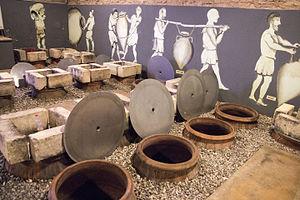
Cuverie d'amphores de COS en Sicile
La viticulture en Italie remonte à la plus haute Antiquité. Les Romains et avant eux les Étrusques cultivaient la vigne. Les Grecs avaient donné au territoire le surnom d'Œnotria signifiant la terre du vin. Le vignoble s'étend dans toutes les régions italiennes de la Vénétie à la Sicile.
Le vin d'amphore est issu d'une vinification et/ou d'un élevage en amphore.